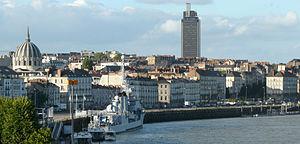
Ancien observatoire de la Marine - Nantes - Vue depuis la butte Sainte-Anne - De gauche à droite Notre-Dame-du-Bon-Port, l'escorteur d'escadre Maillé-Brézé, la tour de l'ancien observatoire de la Marine, la tour de Bretagne
L'ancien observatoire astronomique de la Marine de Nantes est un bâtiment situé au nᵒ 18 de la rue Flandres-Dunkerque-40 à Nantes, en France. Bâti au début du XIXᵉ siècle, il fait partie des bâtiments de l'ancienne école d'hydrographie, en activité de 1827 à 1887.